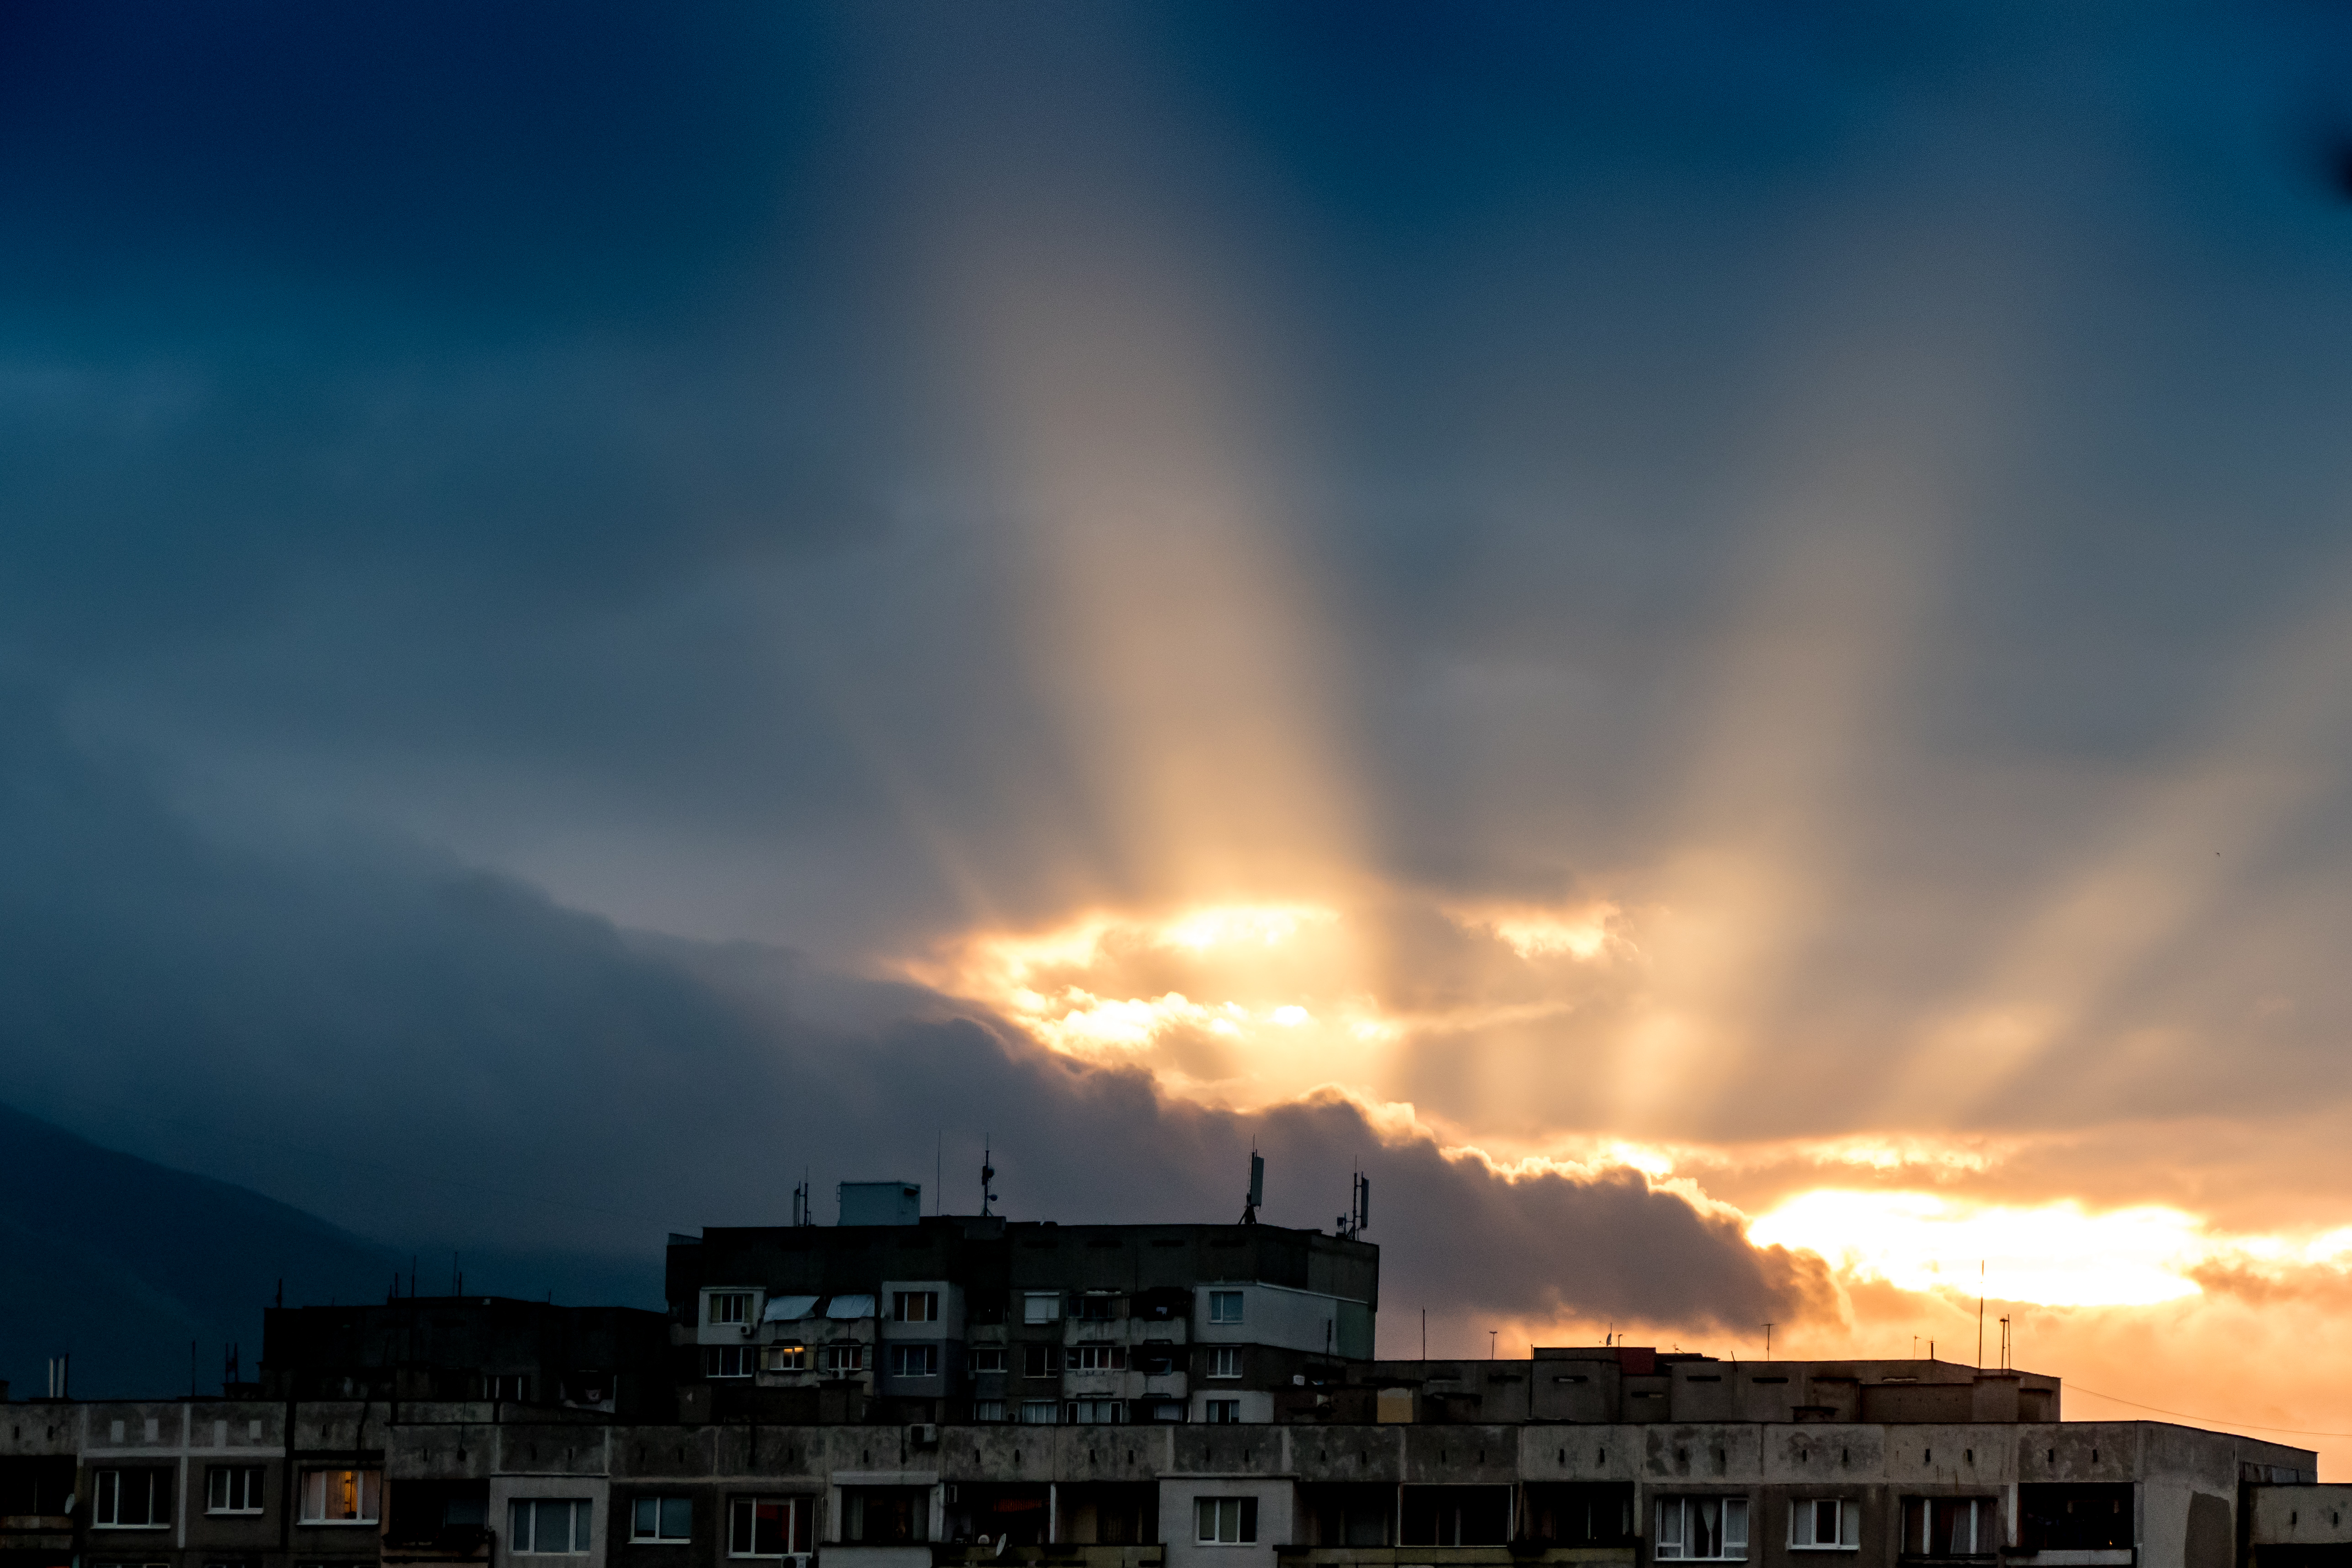
sun, flare, cloud, sky, sunset, daytime, afterglow, atmosphere, blue, horizon, evening, morning, sunrise, light, sunlight, urban area, atmospheric phenomenon, dusk, cumulus, city, dawn, meteorological phenomenon, architecture, night, sea, mountain, roof, astronomical object, house, downtown, metropolis